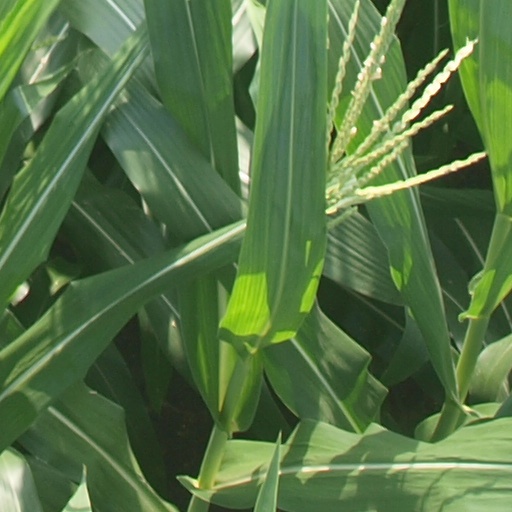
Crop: maize; corn